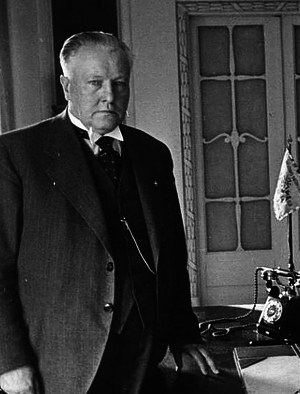
Général et homme d'État letton Jānis Balodis (1881-1965). Photo prise en 1938, lors de la visite du Ministre des Affaires Étrangères de Pologne en Lettonie.
Jānis Balodis, né à Trikāta en 1881 et décédé à Saulkrasti en 1965, est un général et homme d'État letton, l'une des figures principales de la première période d'indépendance de la République lettonne.